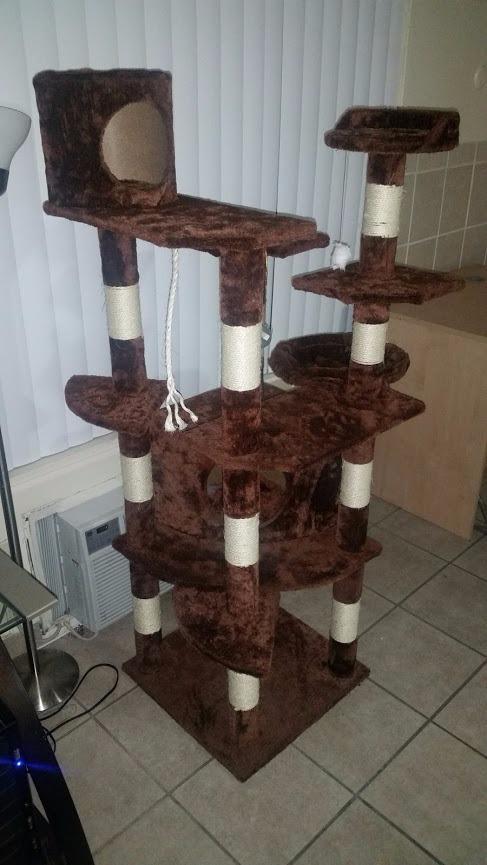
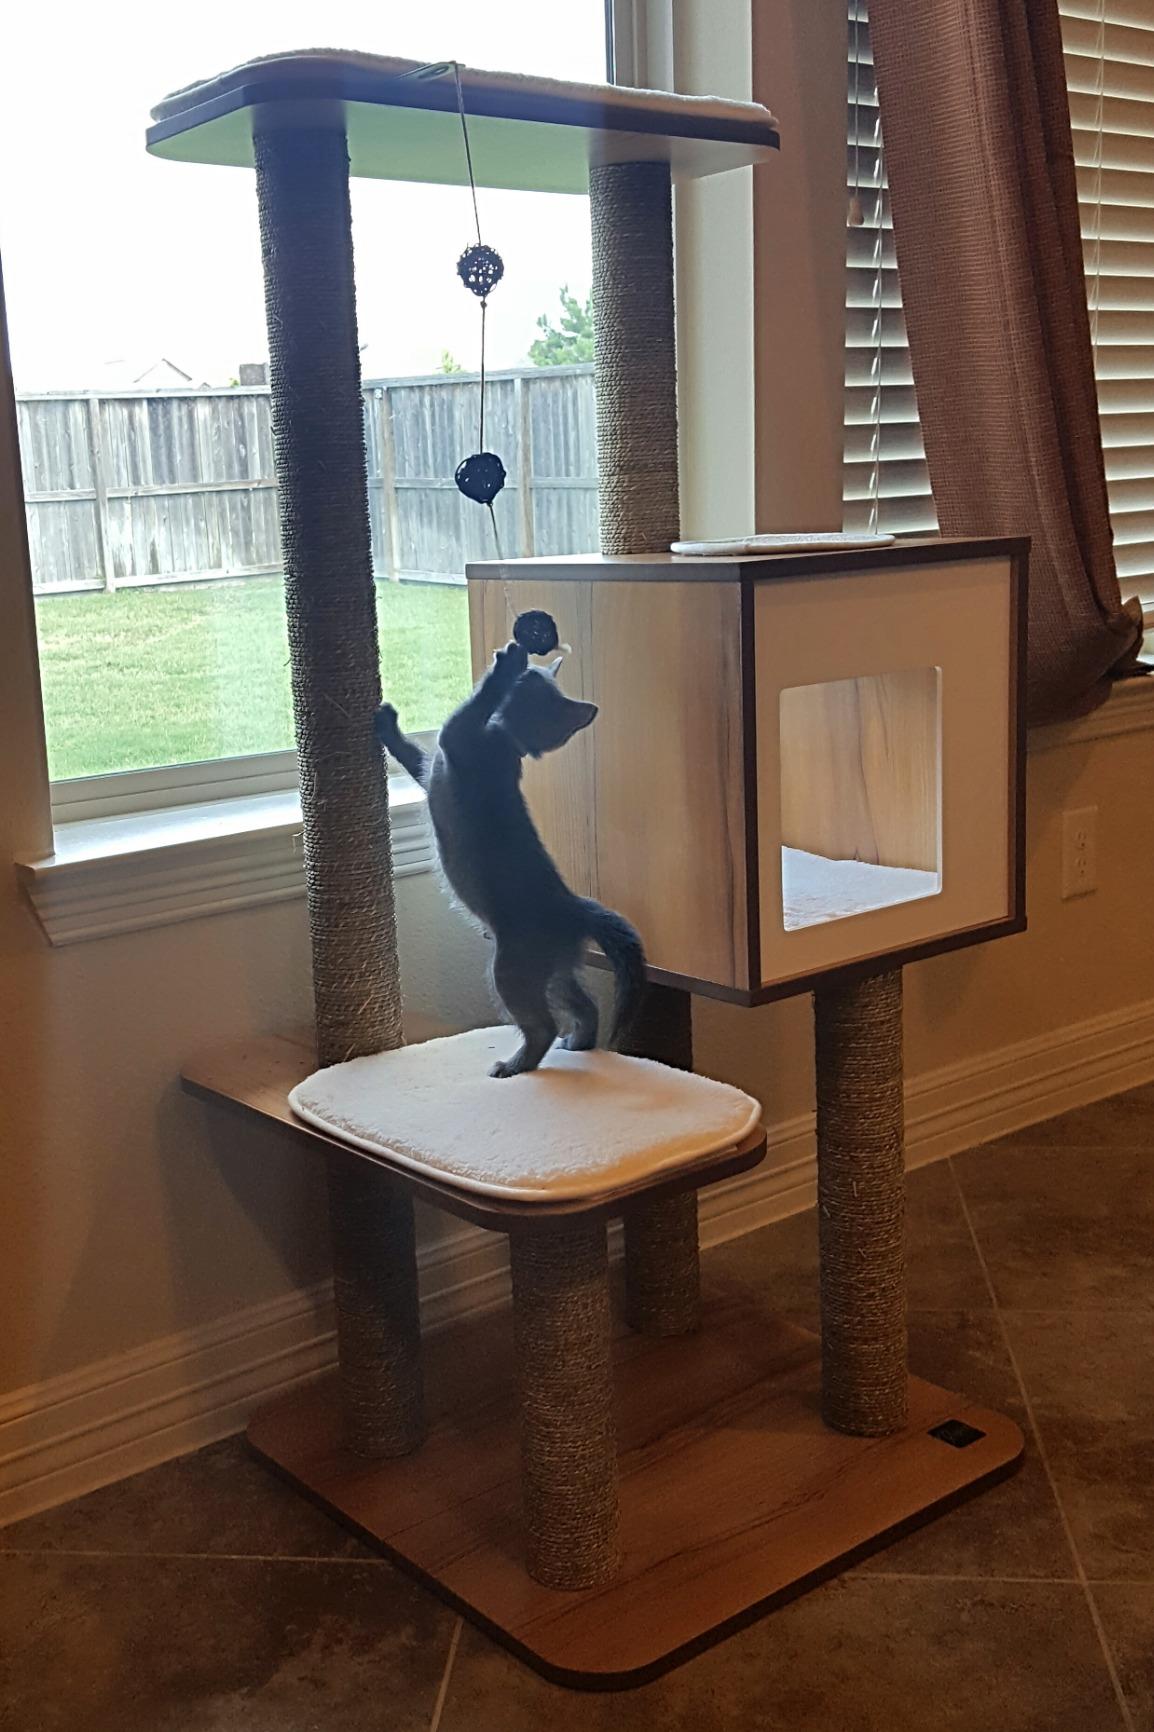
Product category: items_cat tree
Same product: no